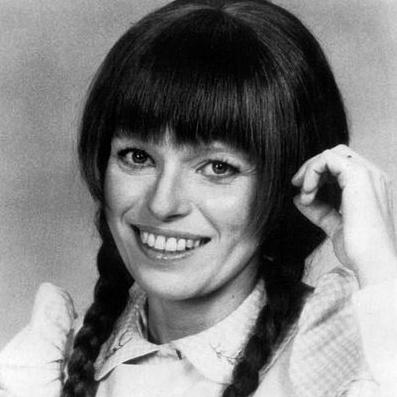
Age: 36